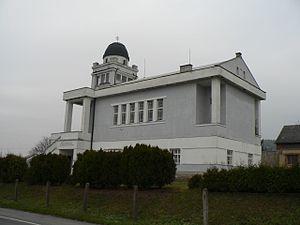
Hrabová est une commune du district de Šumperk, dans la région d'Olomouc, en République tchèque. Sa population s'élevait à 635 habitants en 2018.